Margaret Thatcher

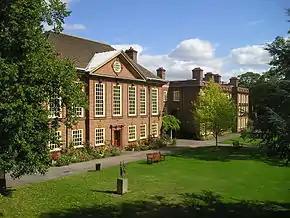
Roberts studied chemistry at Somerville College ("pictured" from 1943 to 1947.

Following her arrival at Oxford, Roberts began studies under X-ray crystallographer Dorothy Hodgkin, the tutor in chemistry for Somerville College since 1934. Hodgkin considered Roberts a "good" student, and later recalled: "One could always rely on her producing a sensible, well-read essay." She opted to read for a classified honours degree, entailing an additional year of supervised research. As her thesis supervisor, Hodgkin assigned Roberts to work with Gerhard Schmidt, a researcher in Hodgkin's lab, to determine the structure of the antibiotic peptide gramicidin S. Although the research made some progress, the peptide's structure proved more complex than anticipated, and Schmidt would only determine its full structure much later; Roberts (by then Thatcher) learned this in the 1960s while visiting the Weizmann Institute, where her former research partner was then working.